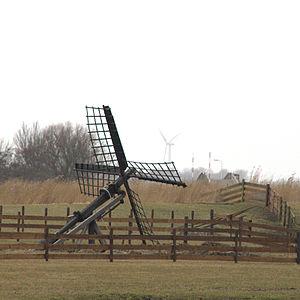
Cet article recense les moulins à vent de la province de Frise, aux Pays-Bas.